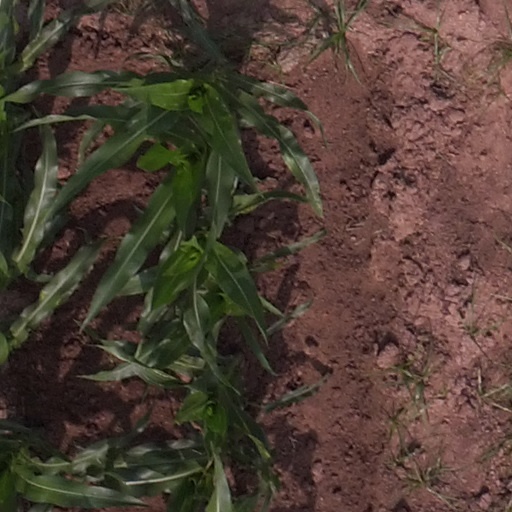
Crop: maize; corn